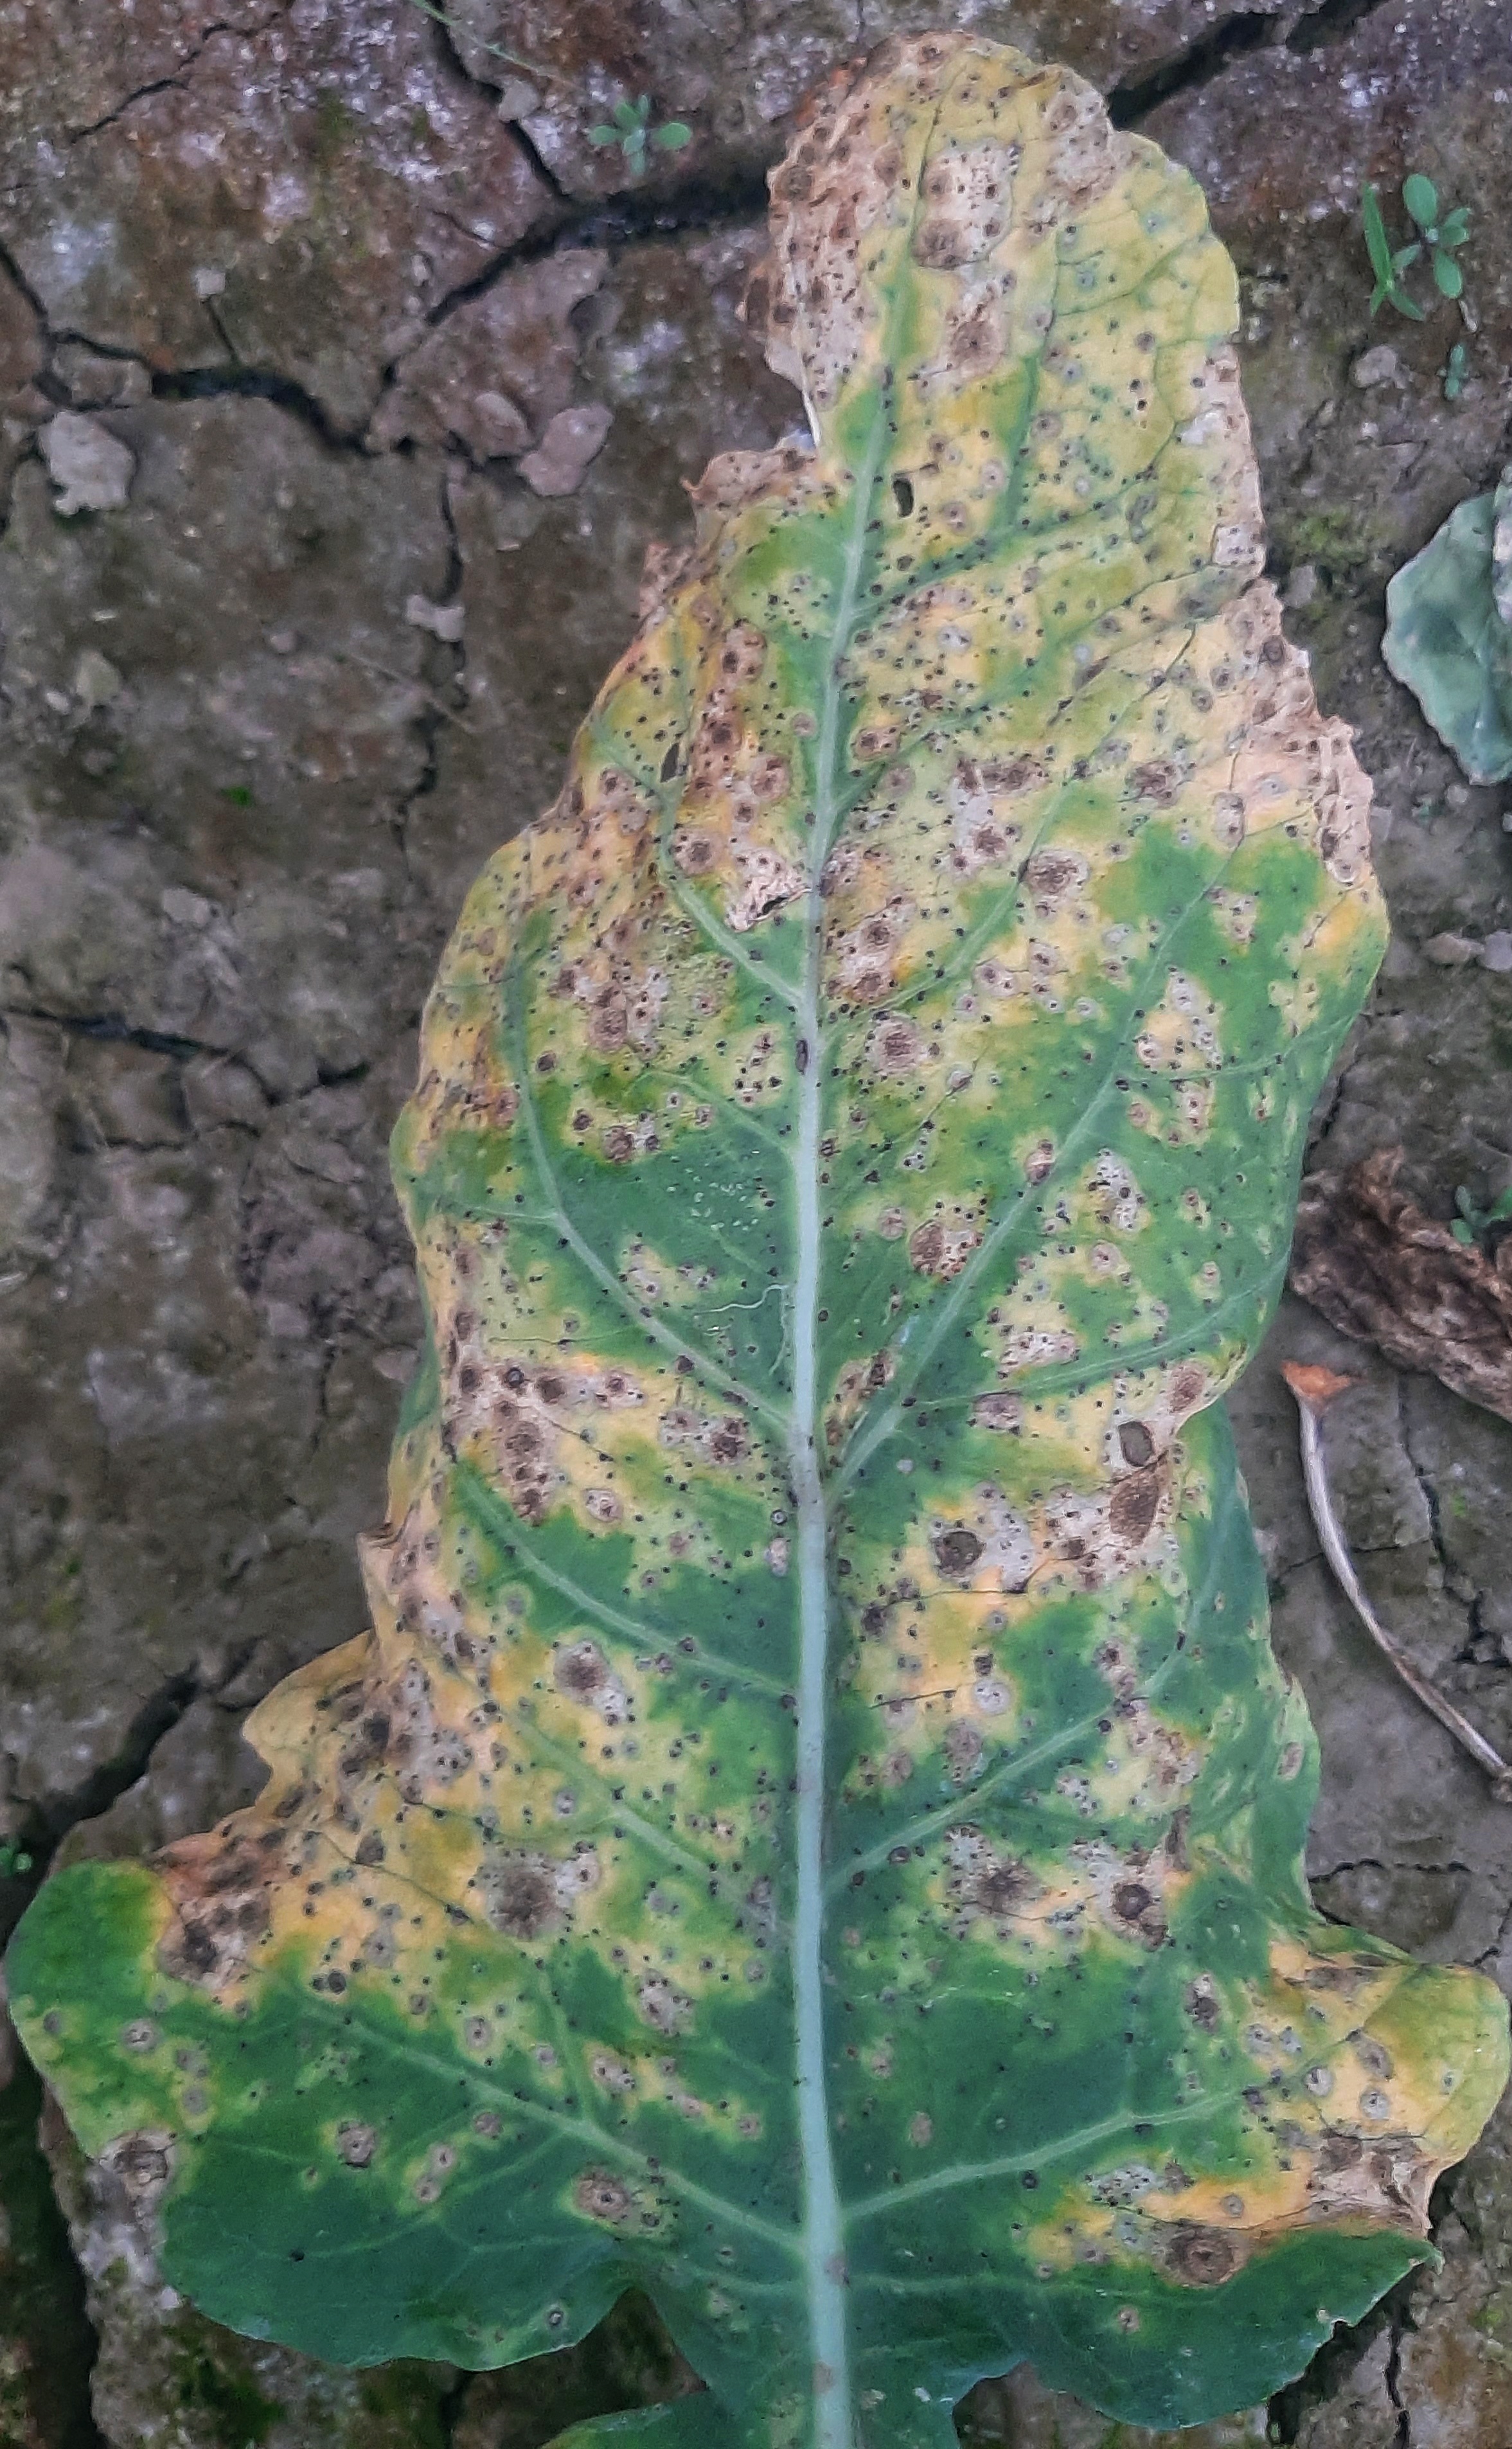
Label: Downy Mildew